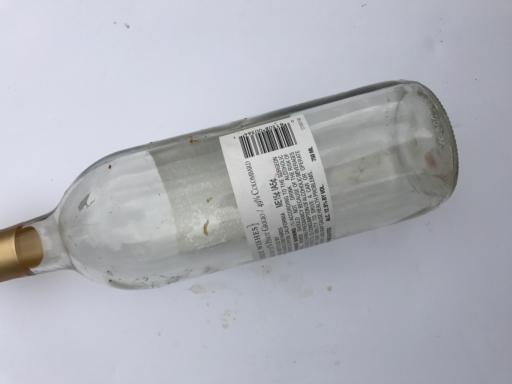
Waste category: glass